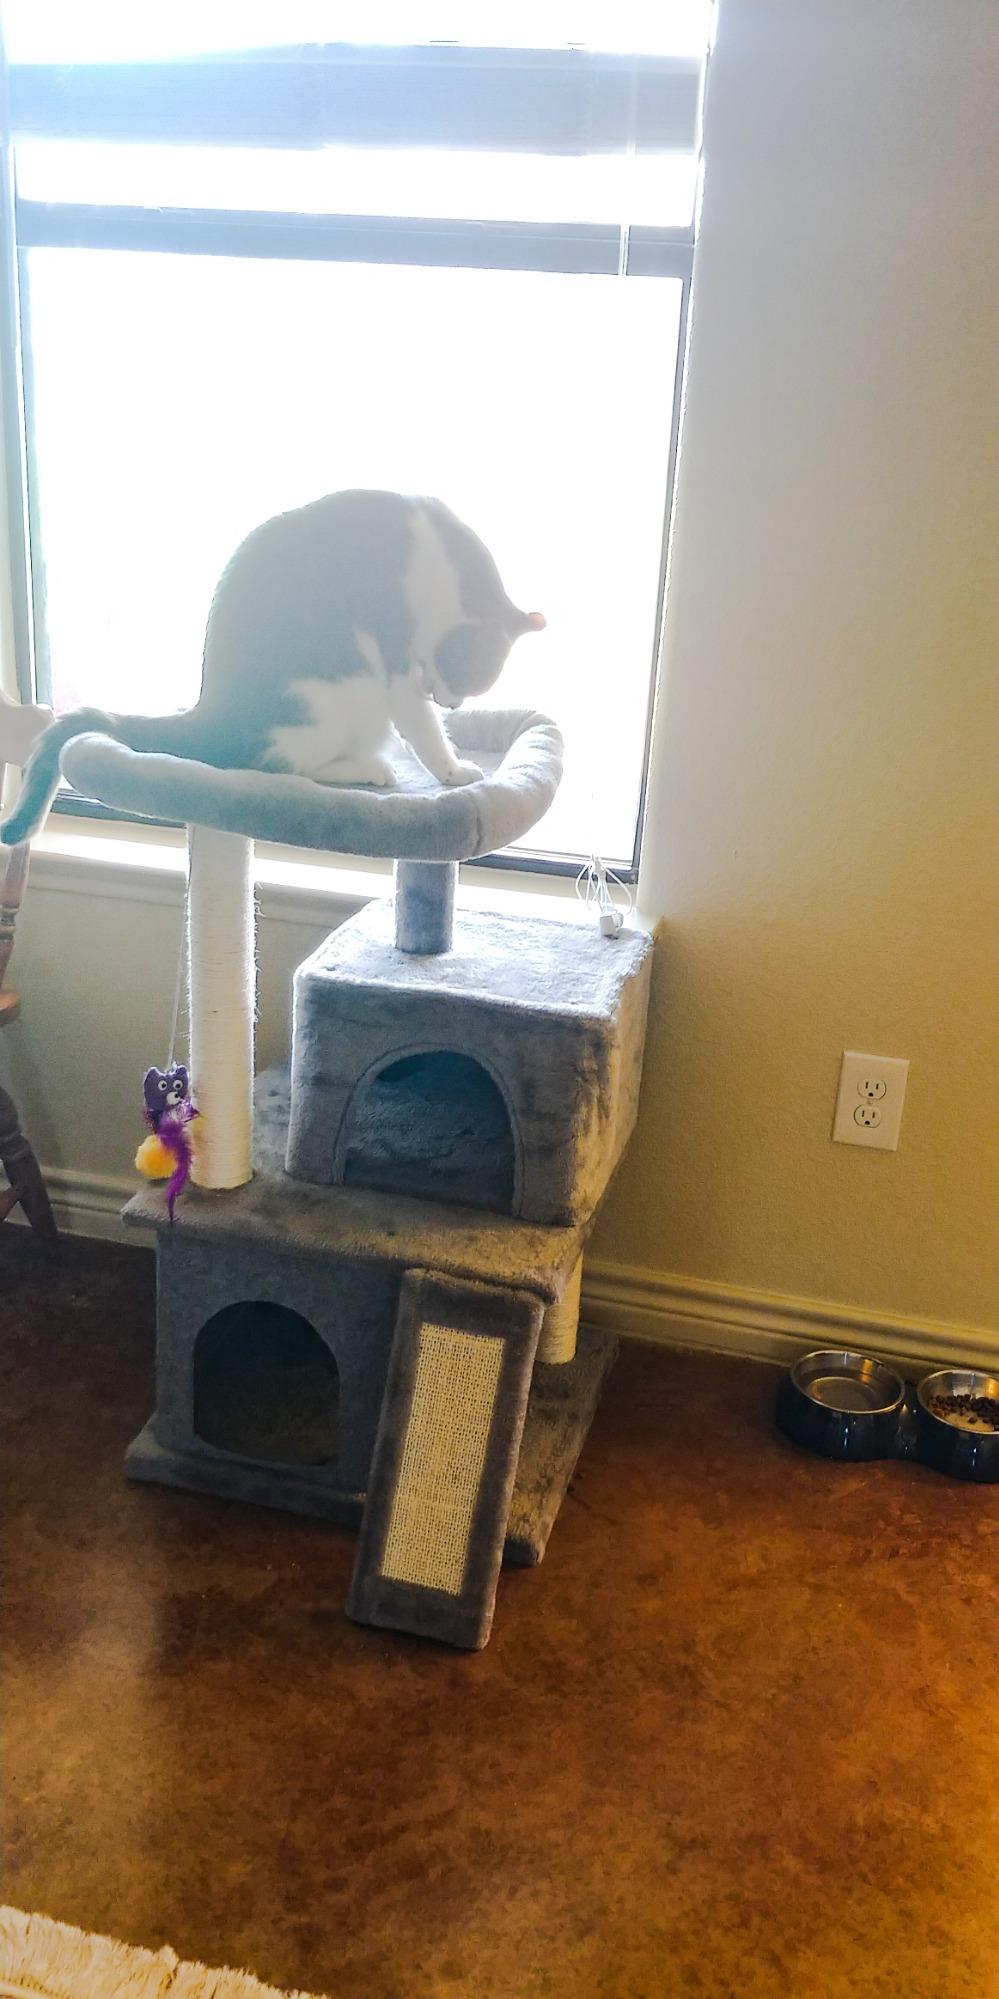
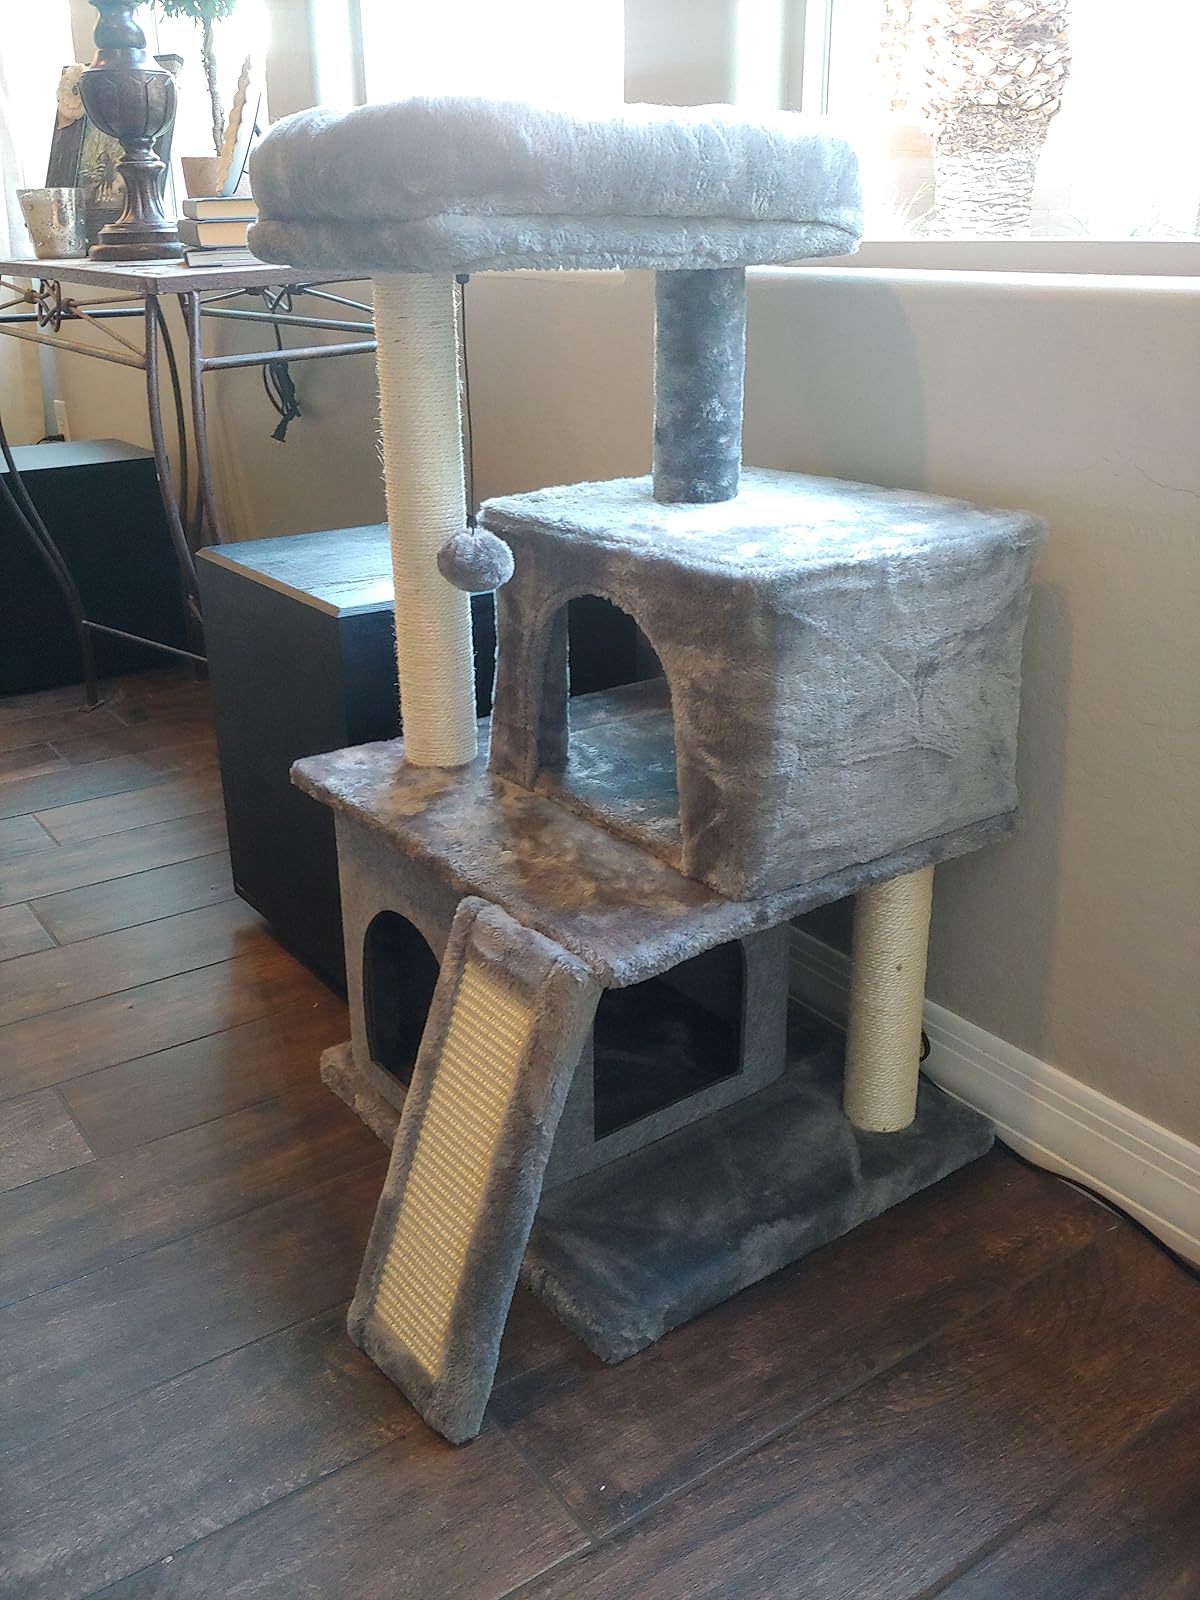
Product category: items_cat tree
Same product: yes